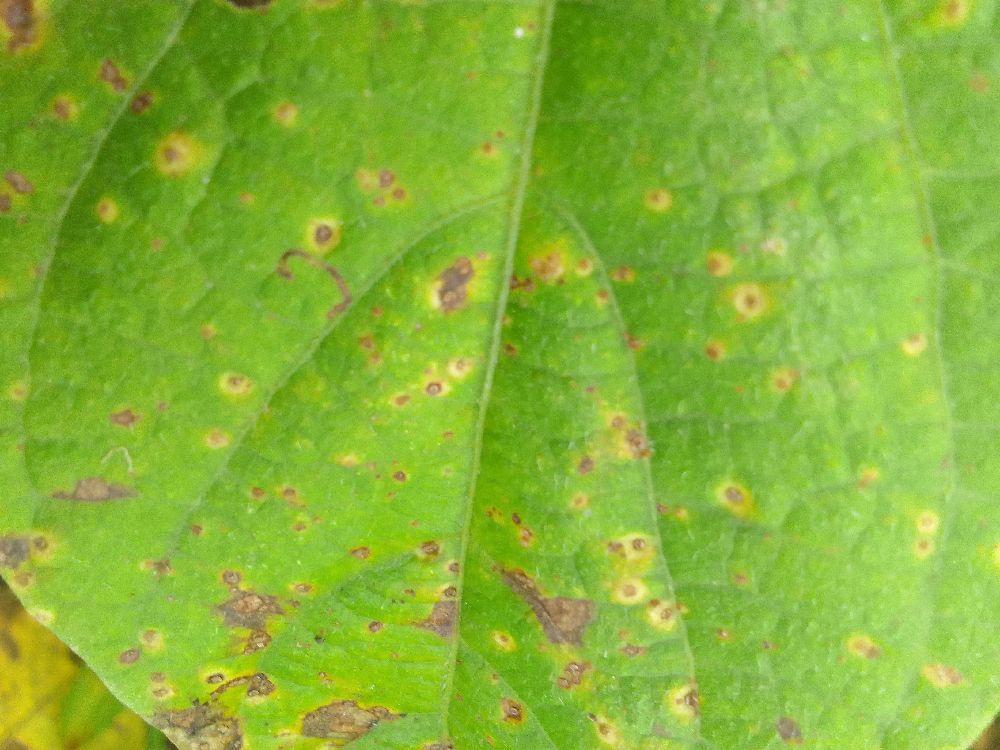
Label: rust